Aldwych Theatre

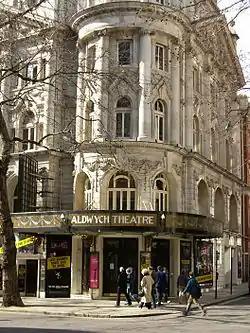
Aldwych Theatre in 2006

The Aldwych Theatre is a West End theatre, located in Aldwych in the City of Westminster, central London. It was listed Grade II on 20 July 1971. Its seating capacity is 1,200 on three levels.